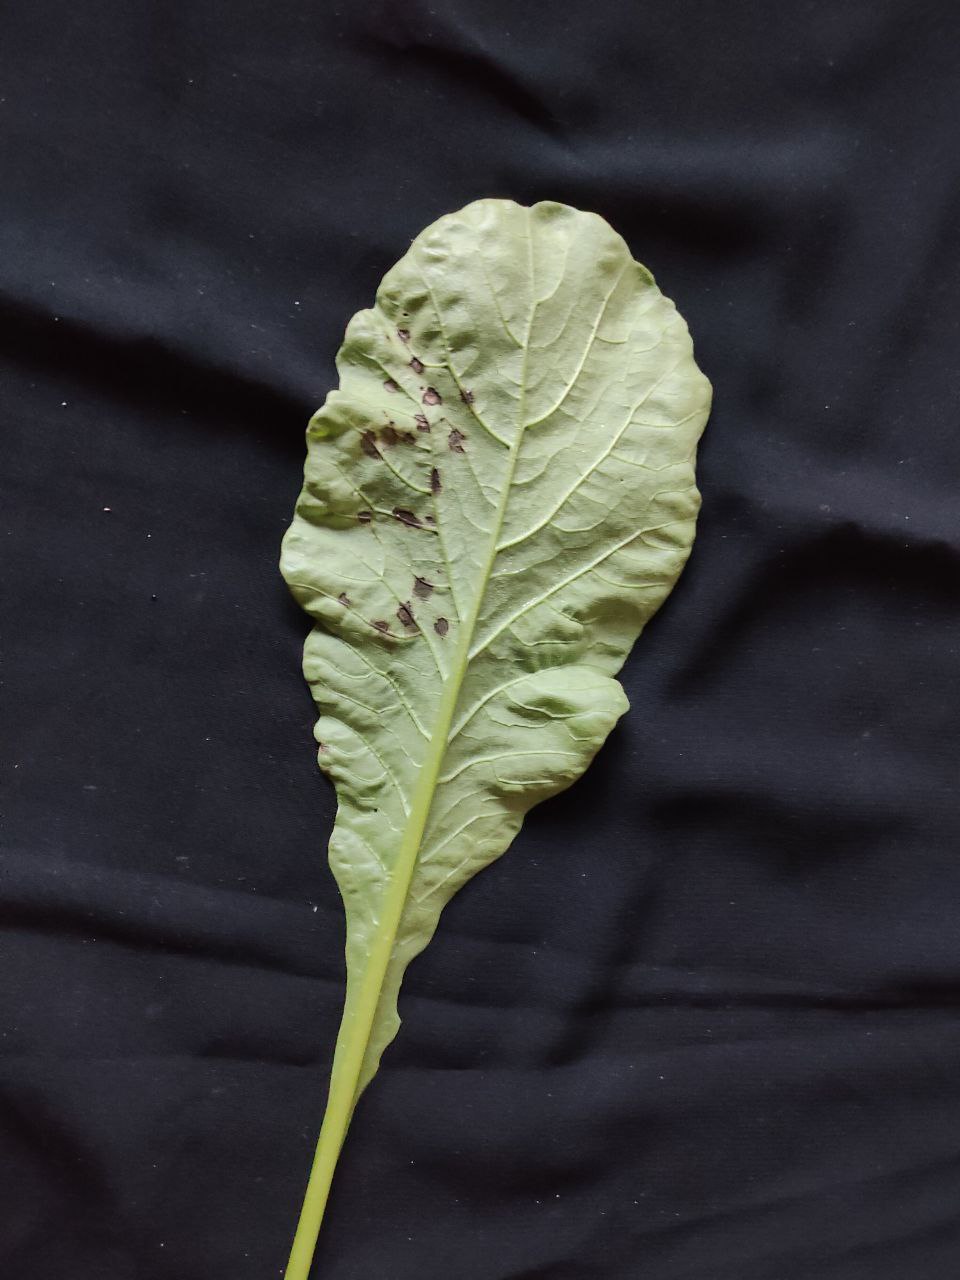
Label: Black leaf spot